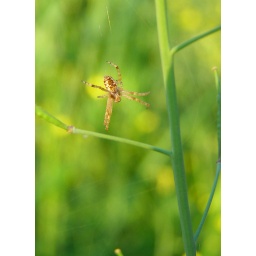
He was sitting on the stem beneath the flowers of what I think was some wild rocket.